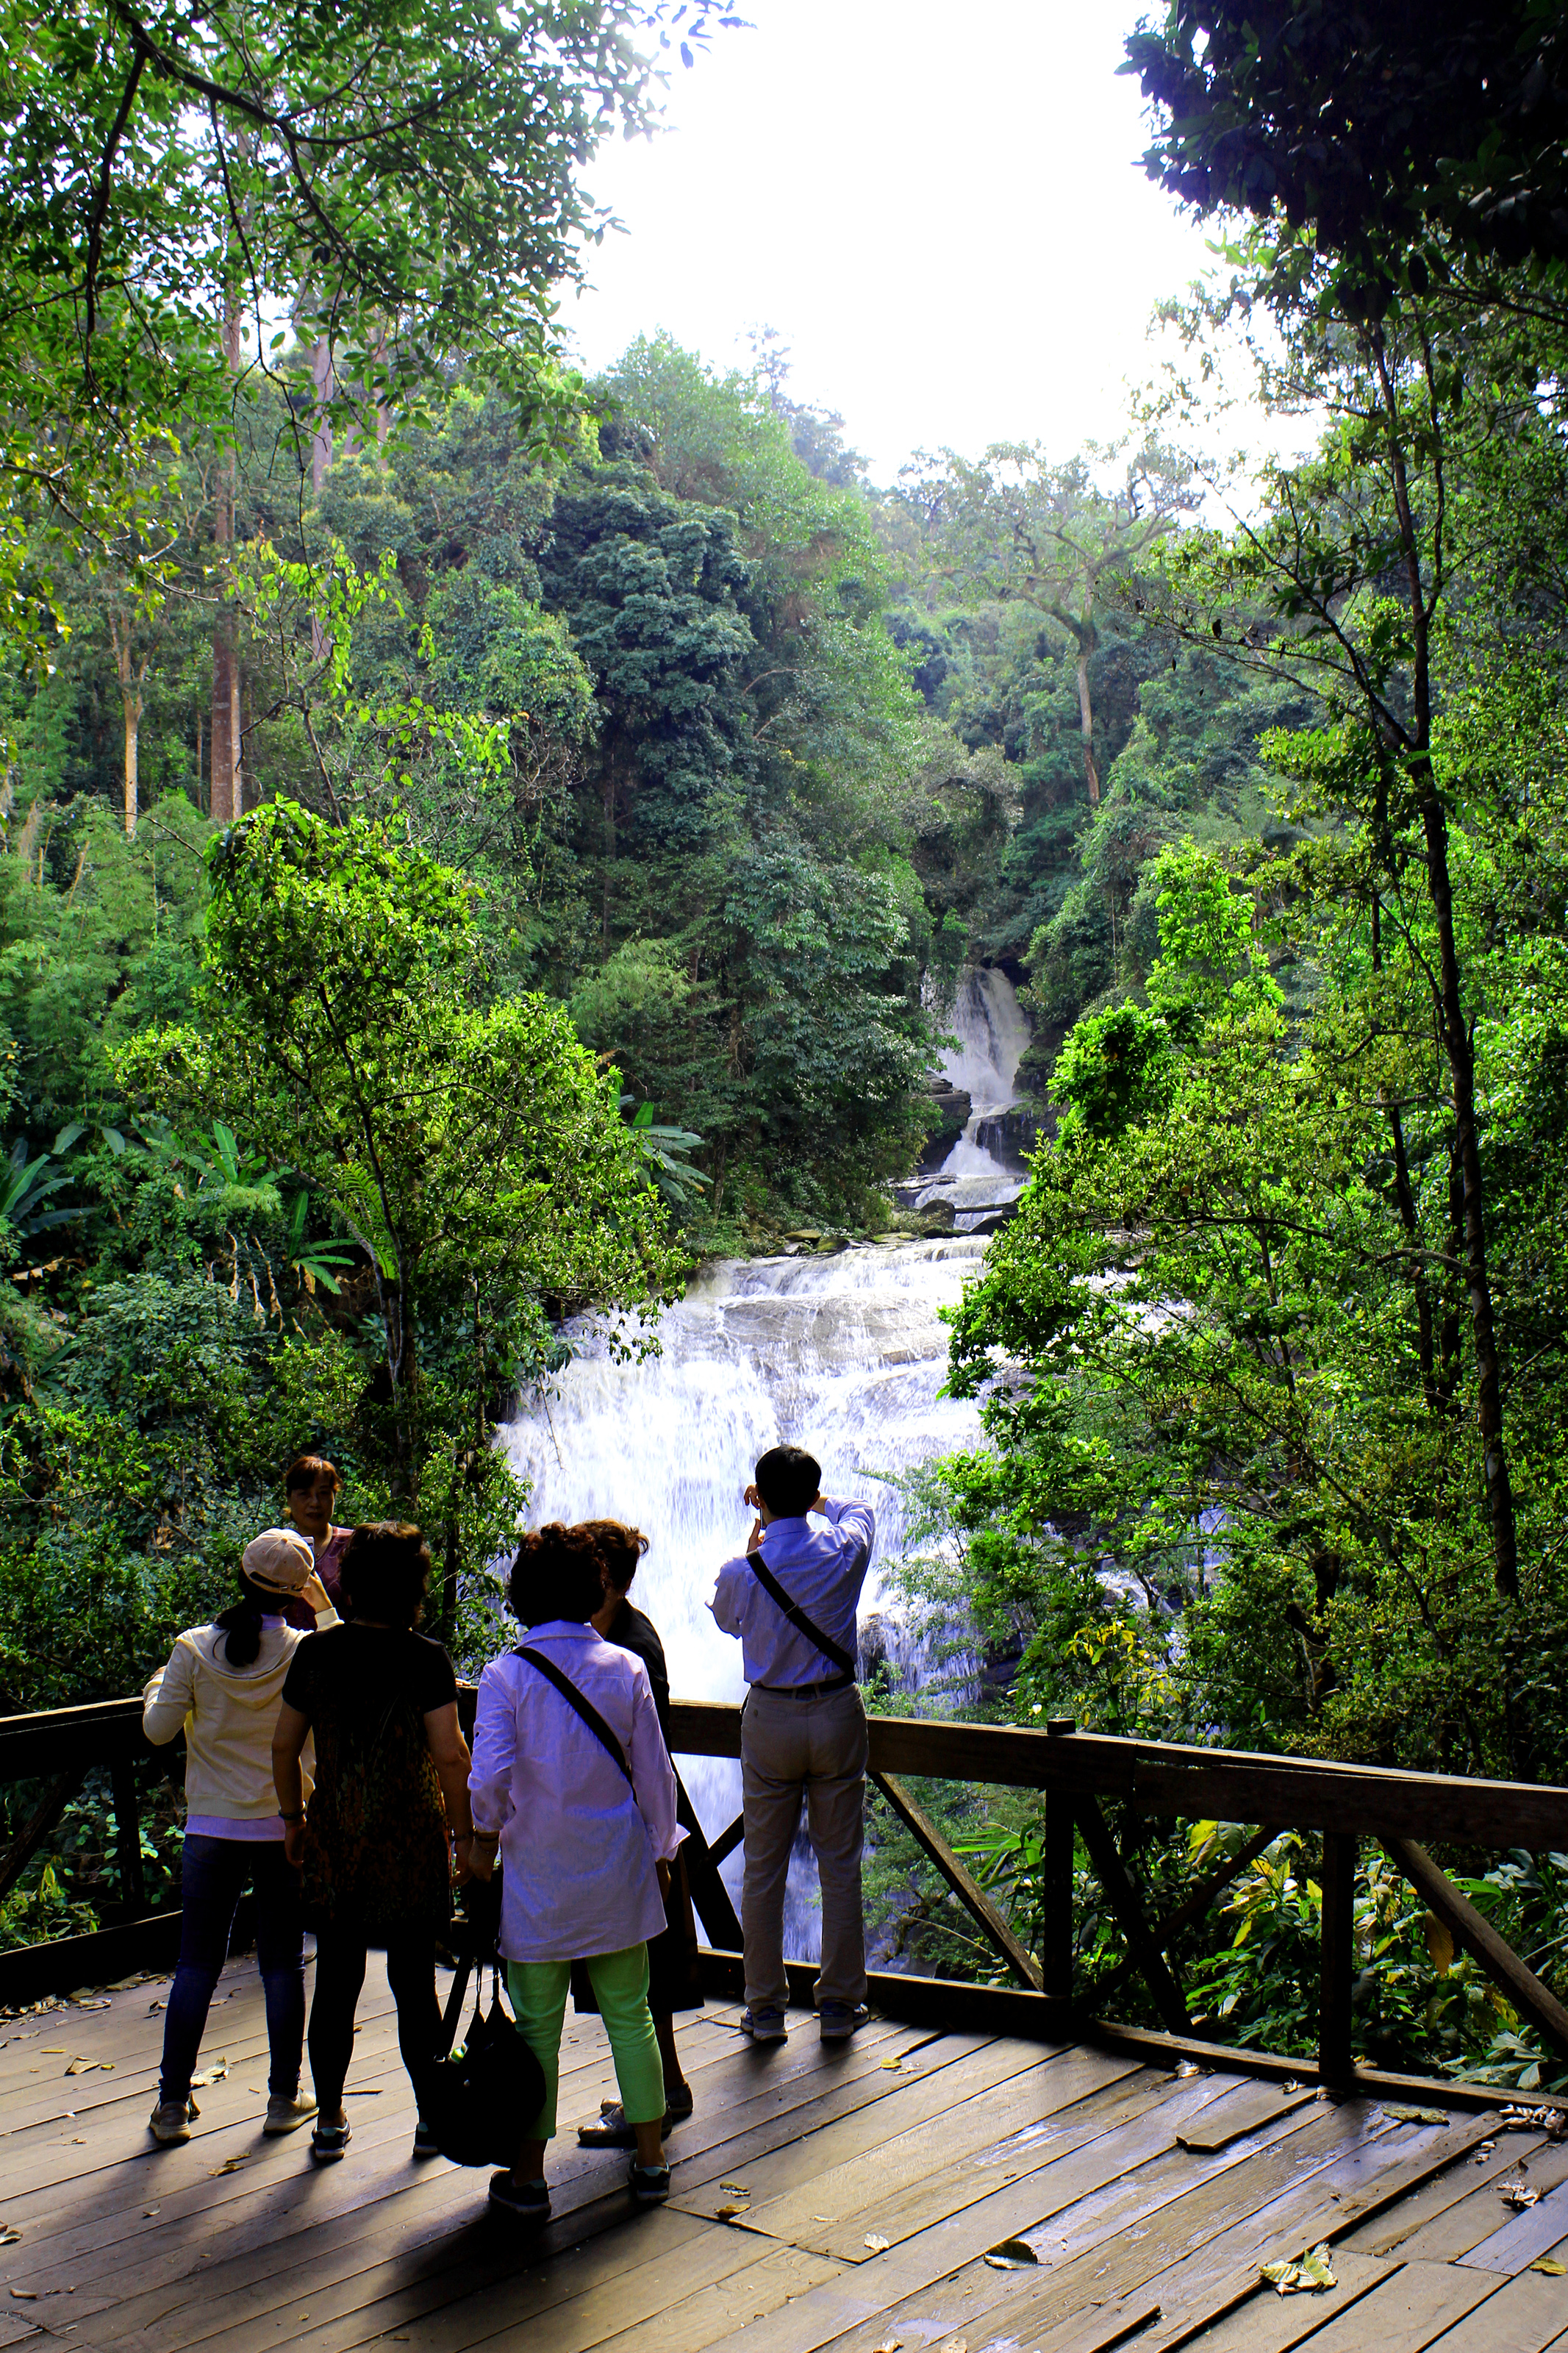
chains, environment, evergreen, fall, foliage, forest, fresh, green, growth, indianian, jungle, kew, landscape, leaf, light, lush, mae, mai, moss, natural, nature, nobody, pan, paradise, park, pathway, plant, prick, rai, rain, rocket, stream, sun, sunlight, thailand, trail, travel, tree, tropical, trunk, walkway, water, waterfall, way, wild, wilderness, wood, nature reserve, vegetation, natural environment, natural landscape, rainforest, tourism, botany, leisure, national park, valdivian temperate rain forest, vacation, state park, old growth forest, recreation, hill station, thoroughfare, wildlife, bridge, rock, walking, river, mountain